Straddle (skiing)

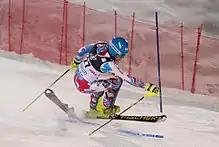
Steve Missillier right after straddling a slalom gate (Zagreb 2015)

According to rule 661.4 of the International Ski Federation's international ski competition rules (ICR) a gate is passed correctly if both ski tips and both feet cross an imaginary line between two gate poles. This is not the case for a straddle which means a gate fault is committed. Most frequently straddles happen in slalom skiing where the athletes are able to run the narrowest line due to the flex-pole technique. In some cases straddles lead to falls, especially when the pressure induced by the pole loosens the binding of the inside ski. Continuing the race after a straddle (ICR rule 628.8) – no matter whether it happens unnoticed or not – demands a disqualification and eventually a fine of 999 Swiss francs.